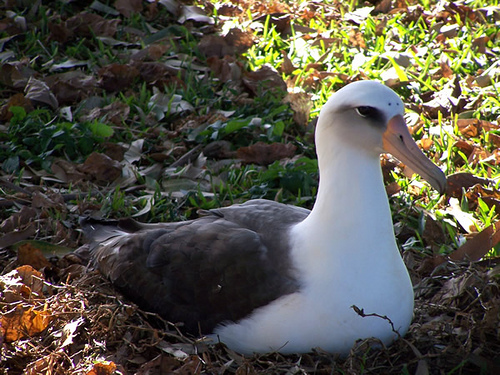
this larger bird is duck-like and has a black and white body on which the black is mostly from the beginning of the wings on back throughout hthe rest of his body because the breast, neck and throat are white with the exception of a brown cheeck patch and his bill is yellow and long.
a medium to large grey and white duck with smokey black eyering and grey cheek patch.
this is a large bird with a white head, neck, breast and belly. it has a grey eyepatch. the bill is large and pointed down at the tip, it is orange and is about 2.5 times as long as the head
this bird has a white head and breast, a grey back and eye area, and an orange bill that ends in a downward curve.
a large bird with a curved neck, and a white and gray colored body.
this bird has wings that are black with a long orange beaka white chest bird with a regularly sized head in comparison to the body.
this particular bird has a belly that is white with gray secondariesa large white bird with gray wings, a short tail, a long neck, and a long beak with a downward curve.
this bird has a white crown, grey primaries, and a white belly.
Species: Laysan Albatross